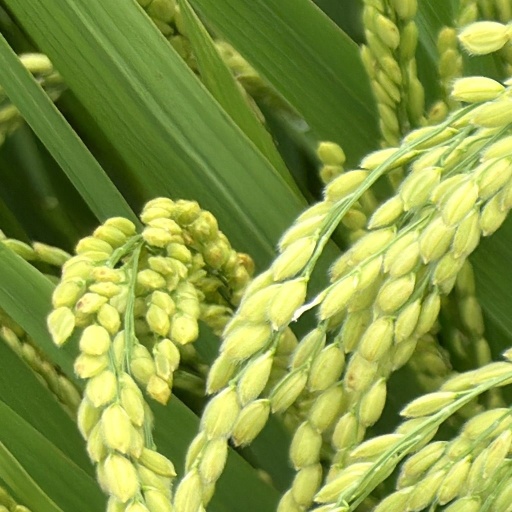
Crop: rice